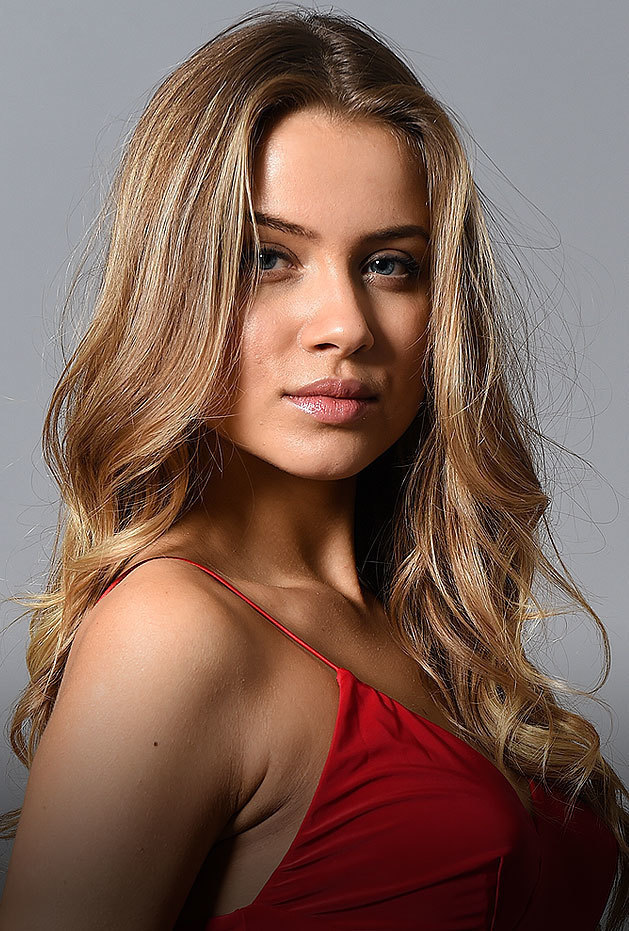
Gender: women